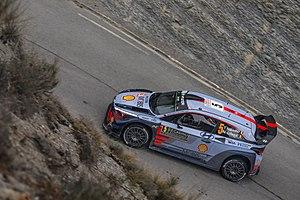
Le Rallye Monte-Carlo 2017 est la 1ʳᵉ manche du championnat du monde des rallyes 2017. Il s'est déroulé du 19 au 22 janvier 2017 sur 17 épreuves spéciales. Les locaux Sébastien Ogier et Julien Ingrassia, au volant d'une Ford Fiesta WRC, s'adjugent le rallye.